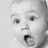
Emotion: surprise